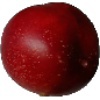
Label: nectarine